Anna Bessonova

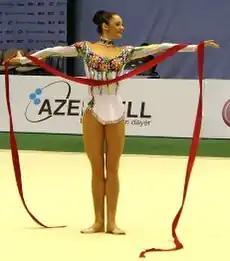
Bessonova at the 2009 European Championships

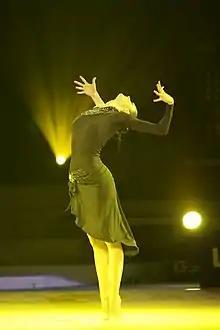
Bessonova at the 2011 LG WHISEN Rhythmic All Stars Gala

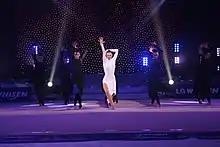
Bessonova at the 2011 LG WHISEN Rhythmic All Stars Gala

Bessonova's early years are described in the book "National Olympic Committee of Ukraine for Rhythmic Gymnastics and Iryna Deriugina, Olexandra Tymoshenko, Olena Vitrychenko, Kateryna Serebryanska, Anna Bessonova" (in Ukrainian) (Національний олімпійський комітет України про художню гімнастику та Ірину Дерюгіну, Олександру Тимошенко, Олену Вітриченко, Катерину Серебрянську, Анну Безсонову / текст: Григорія Палія та Олександра Мащенка; відповідальний редактор Олена Мовчан. — Київ : Грані-Т, 2010. — 112 с. — ).